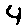
Label: 4